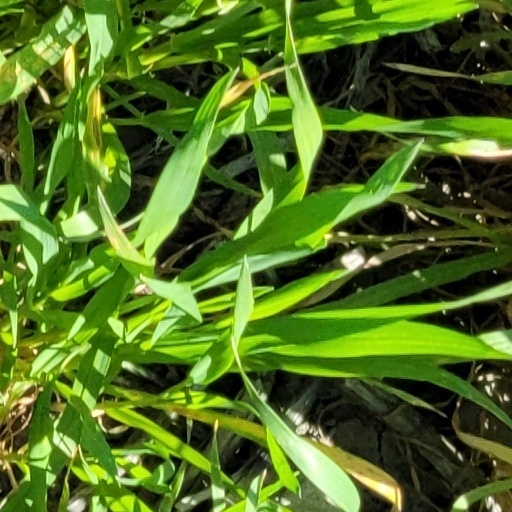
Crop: wheat